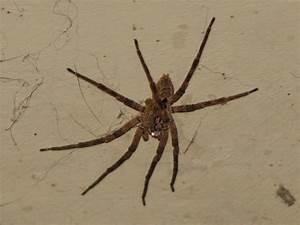
spider